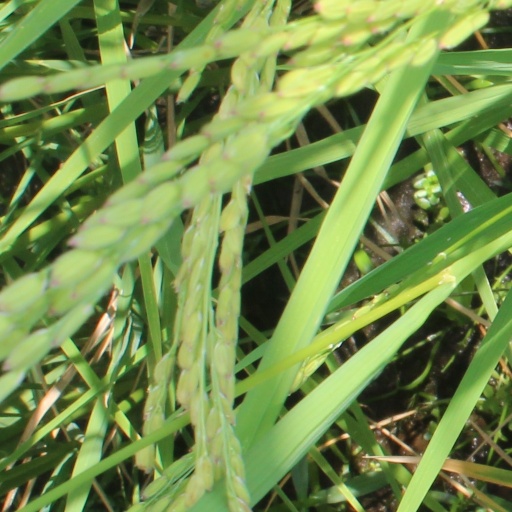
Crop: rice